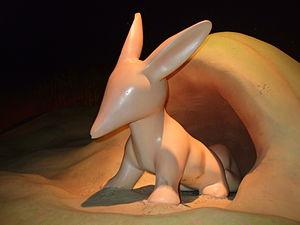
Le Renard et l'Enfant est un film français réalisé par Luc Jacquet, sorti en 2007.